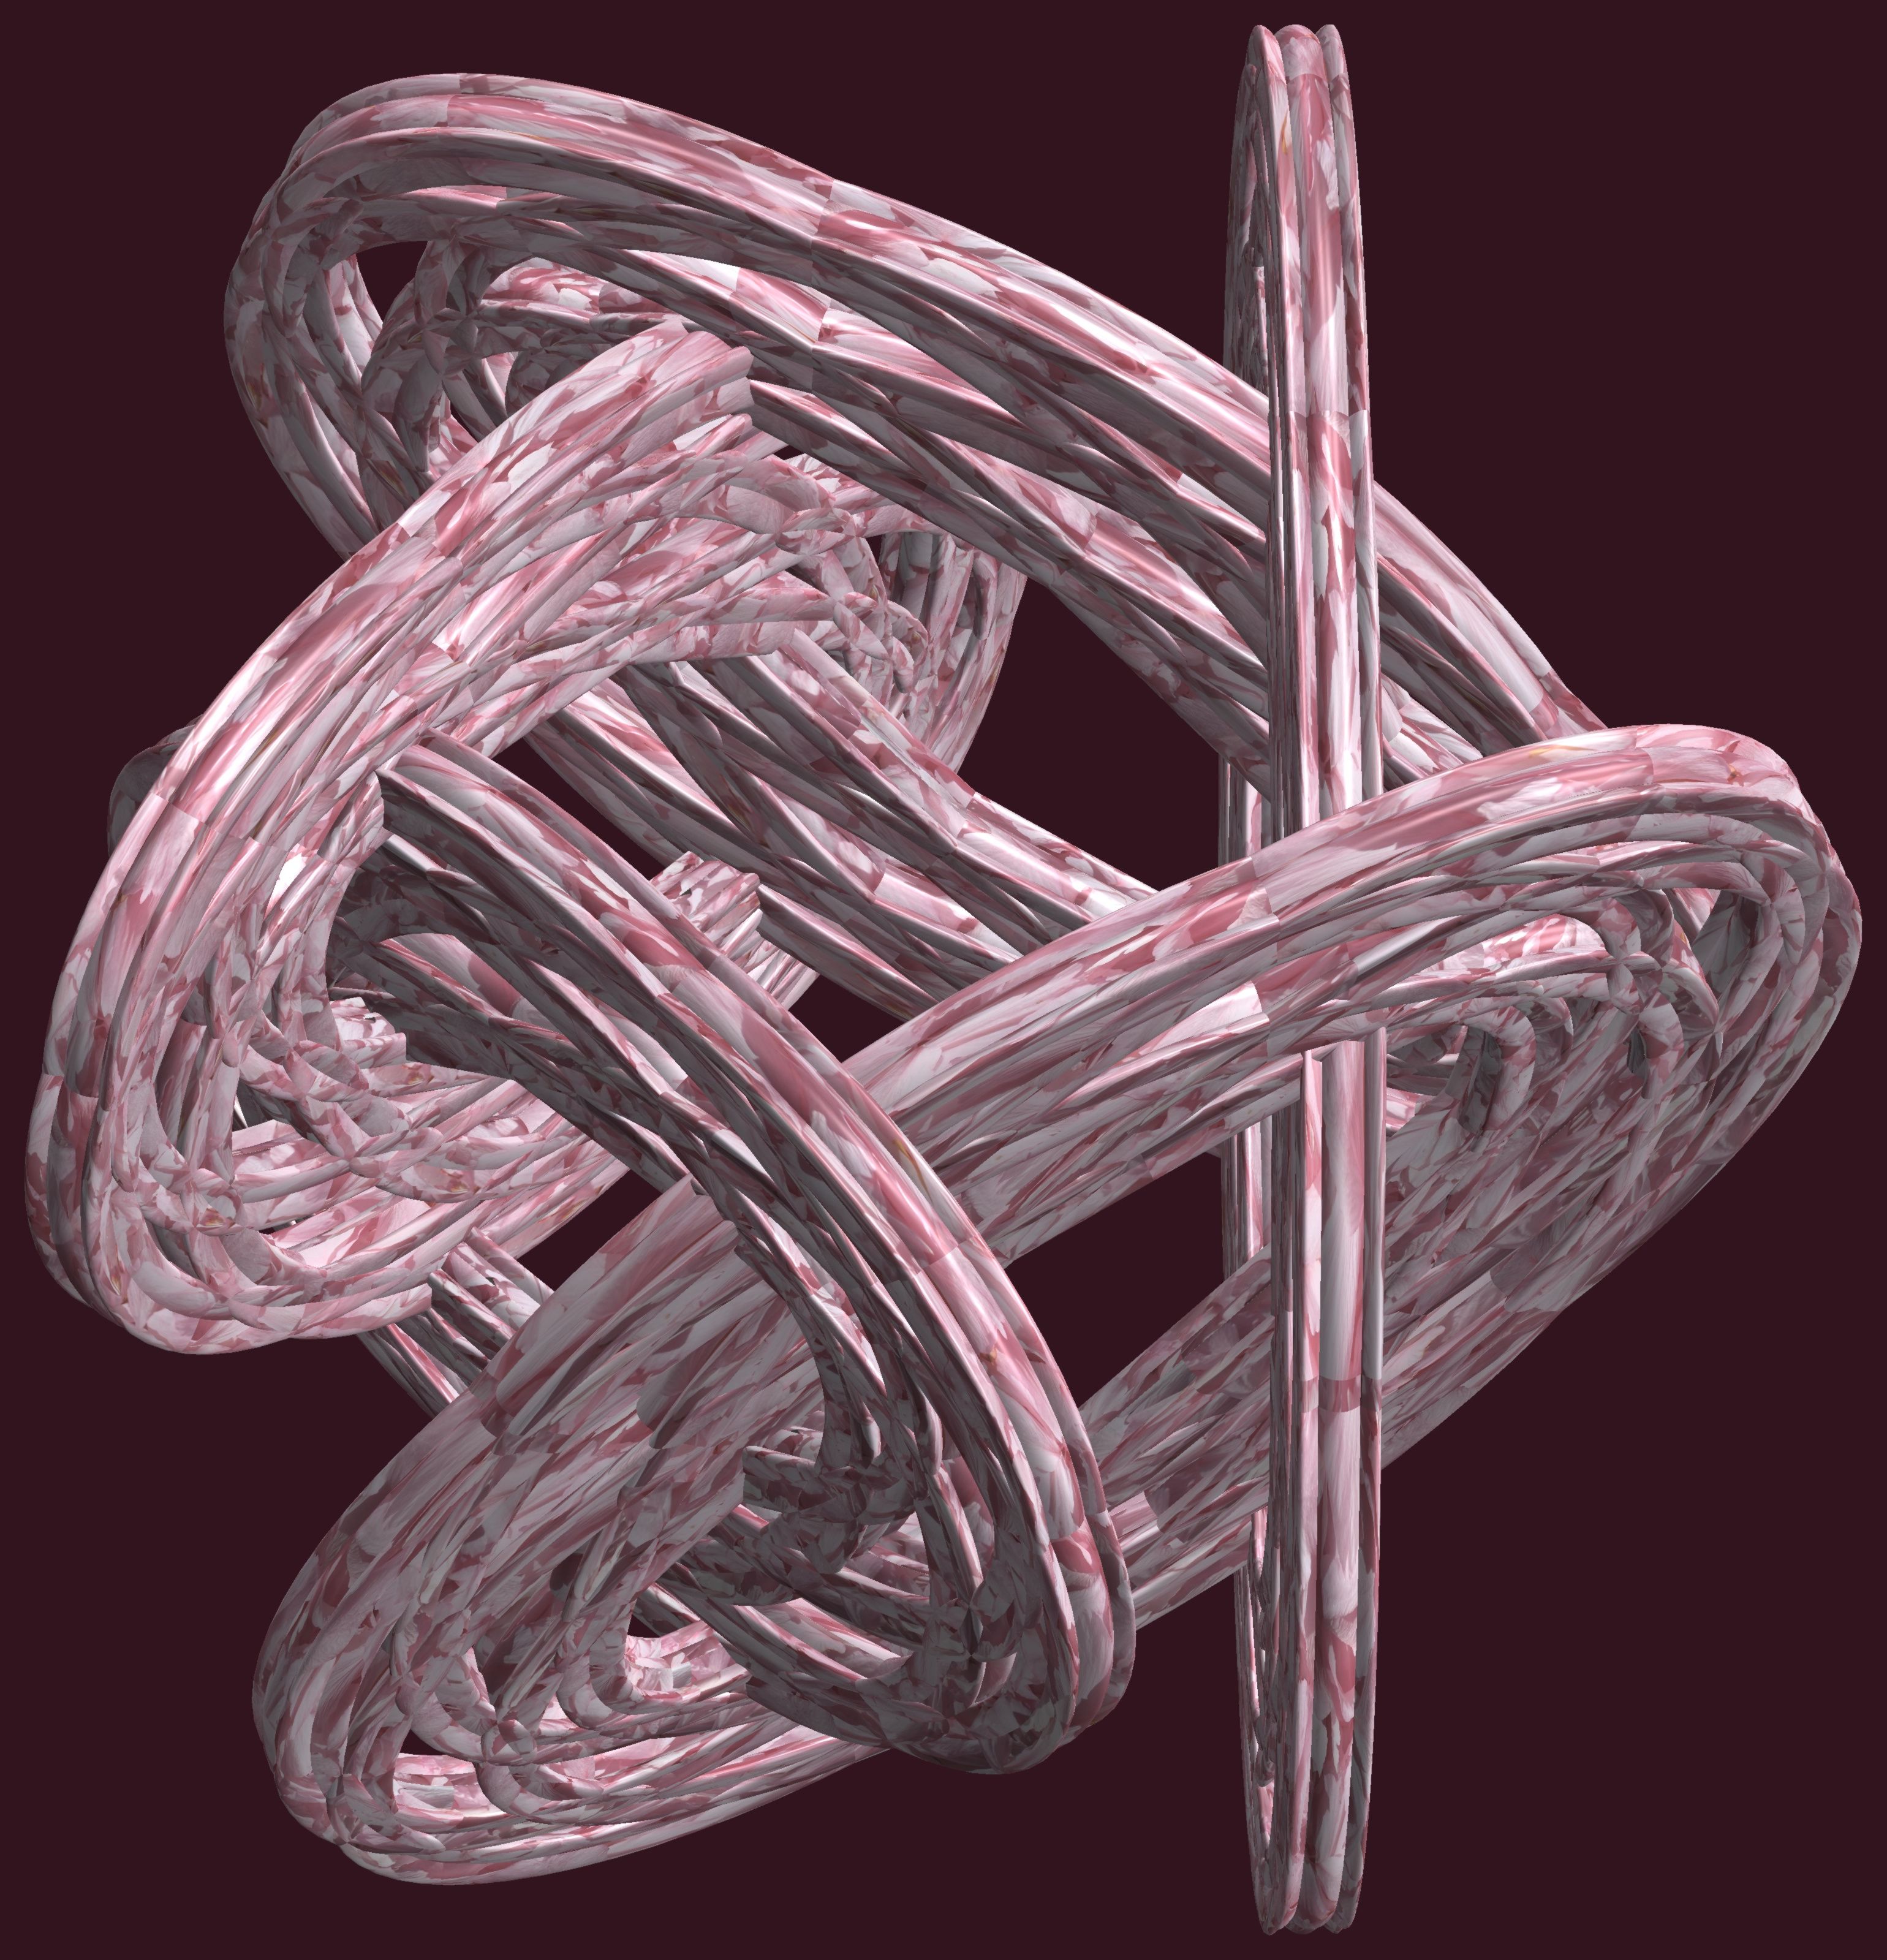
structure, texture, pattern, jewellery, sculpture, art, figure, design, silver, symmetry, 3d, graphic, torus, mathematica, cg, parametricplot3d, code, program, algorithm, abstruct, mapping, lissajous, fashion accessory